Vallée de Ferney

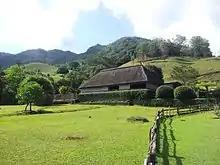
Visitors complex

As one of the last nature refuges on the island, Ferney La Vallée was opened to provide the public with an experience of the indigenous biodiversity of Mauritius. Hiking circuits run through the indigenous forests of the valley, past look-out points, and guided tours are regularly conducted.